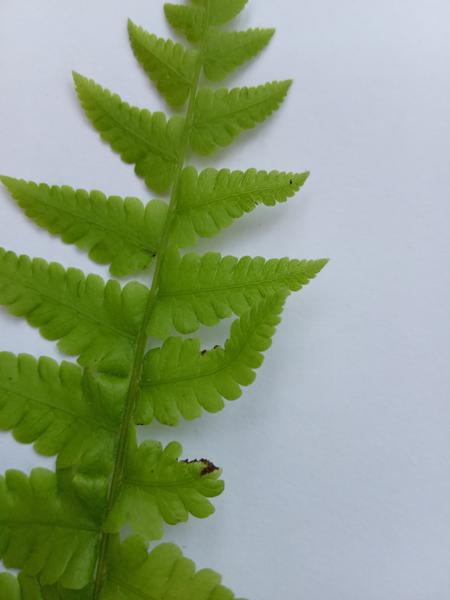
Weed species: Pteris vittata